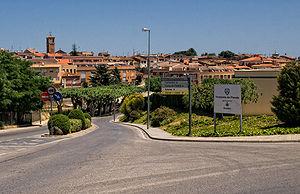
Els Hostalets de Pierola est une commune de la province de Barcelone, en Catalogne, en Espagne, de la comarque d'Anoia.